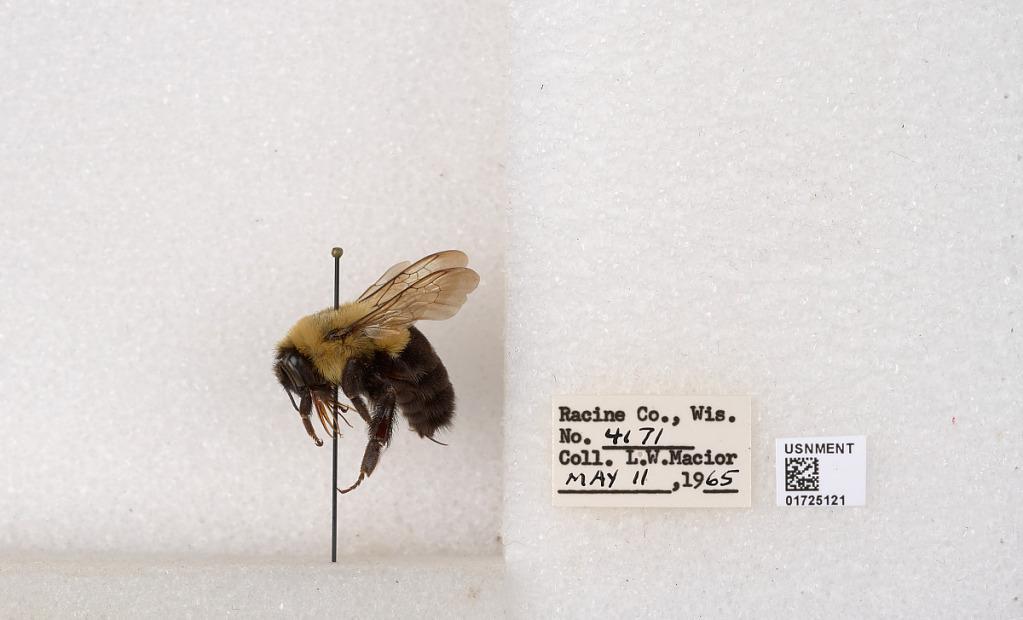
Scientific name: Bombus impatiens Cresson
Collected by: L. Macior
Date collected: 1965-5-11
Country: United States
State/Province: Wisconsin
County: Racine
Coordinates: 42.7299, -87.8123